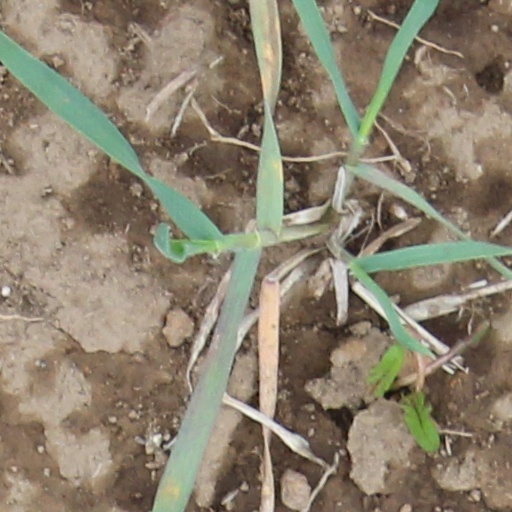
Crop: wheat